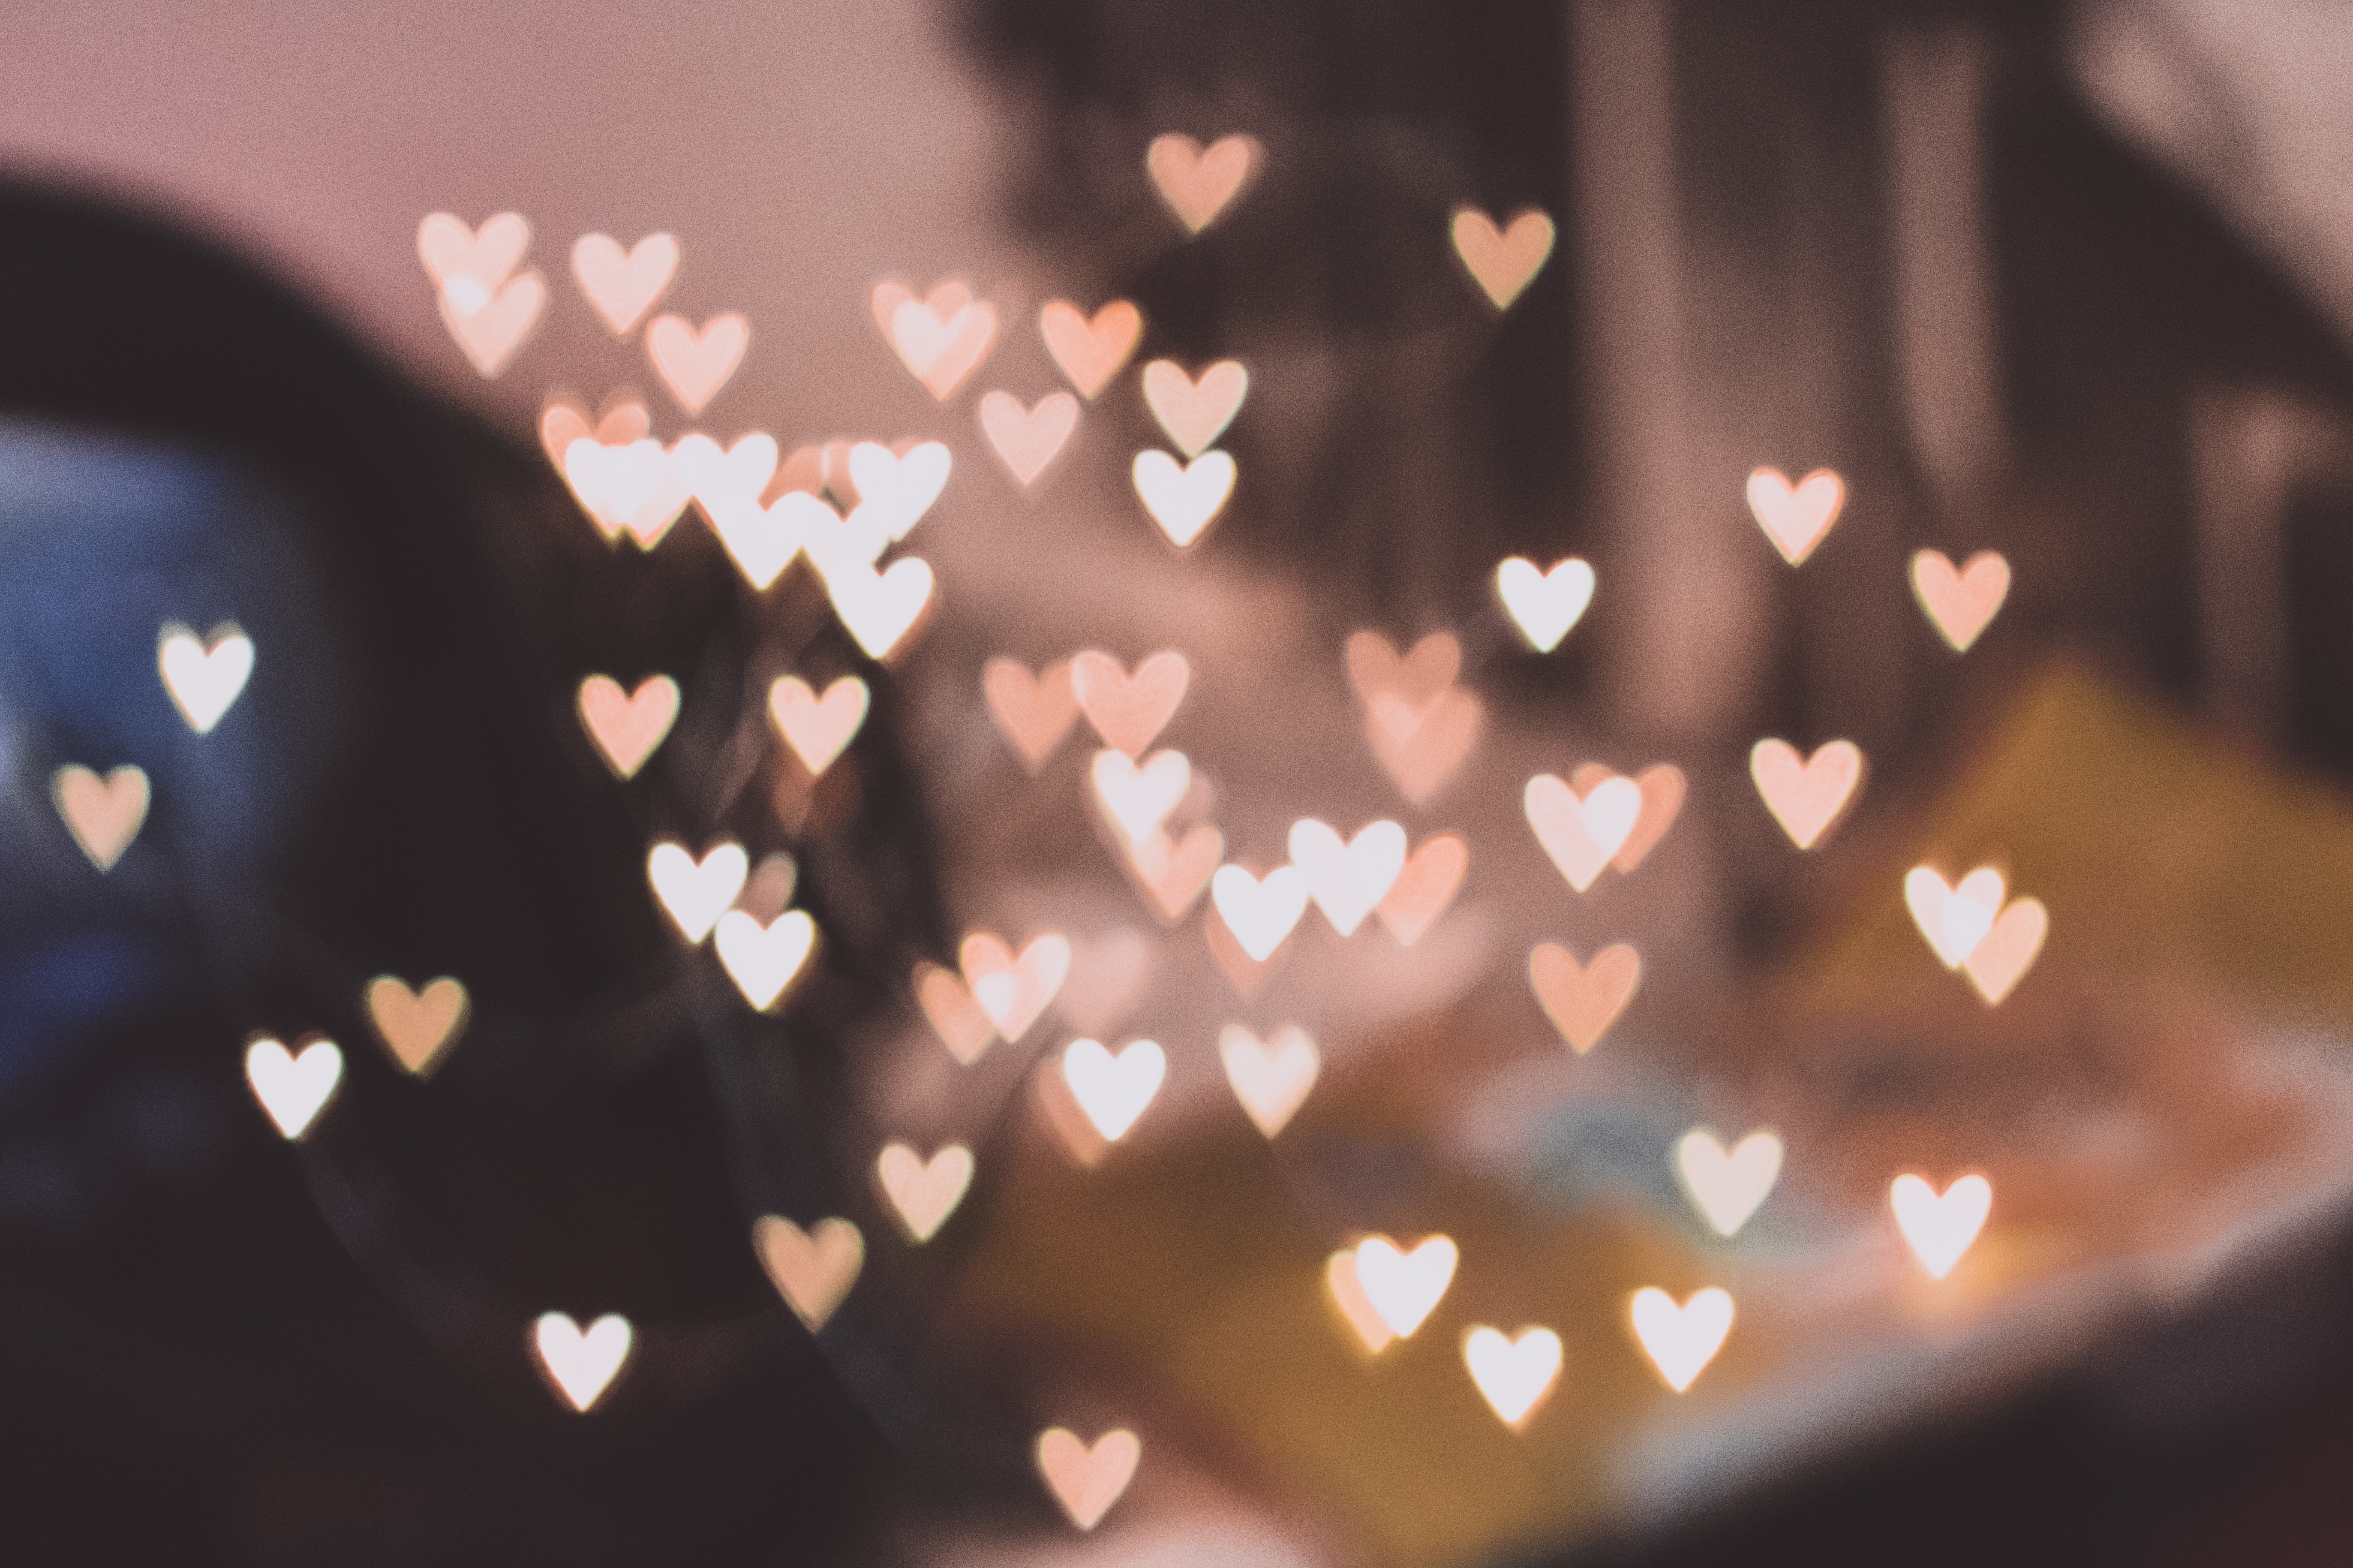
light, lighting, spring, sky, tree, flower, plant, blossom, cherry blossom